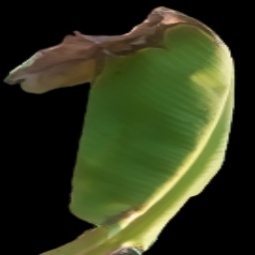
Label: Potassium